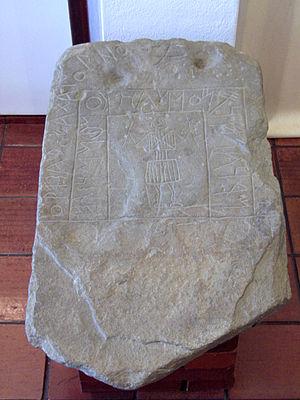
L'écriture du sud-ouest, aussi connue comme Tartessien ou Sud Lusitanien, est une écriture paléo-hispanique utilisée pour écrire une langue inconnue, généralement identifiée comme celle des Tartessiens. Les inscriptions du Sud-ouest ont été trouvées principalement dans le quart sud-ouest de la Péninsule Ibérique, dans le sud du Portugal, mais aussi en Espagne, dans le sud de l'Estrémadure et de l'ouest de l'Andalousie.